Tomasz Konarzewski

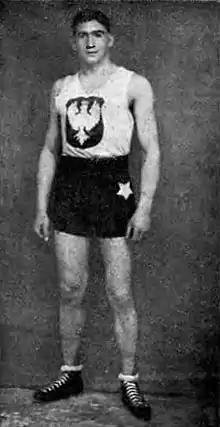
Tomasz Konarzewski

Tomasz Konarzewski (17 July 1904 – 20 February 1974) was a Polish boxer who competed in the 1924 Summer Olympics. He was born in Sieradz and died in Łódź. In 1924 he was eliminated in the first round of the heavyweight class after losing his bout to Robert Larsen.